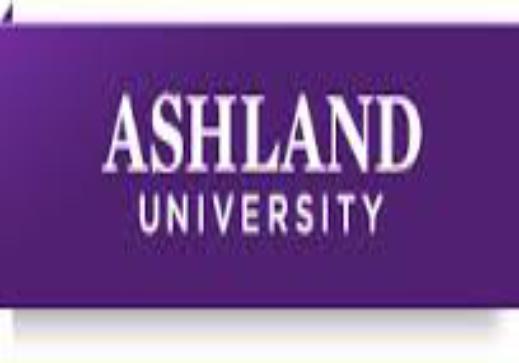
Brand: Ashland Inc
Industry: Others